Nadine Baudot-Trajtenberg

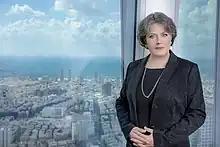
Nadine Baudot-Trajtenberg

Nadine Baudot-Trajtenberg is an Israeli economist, former deputy governor of the Bank of Israel.